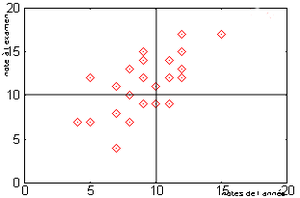
Nuage de points. Image personnelle créée avec gnuplot et gimp. Domaine public
Une représentation graphique de données ou visualisation de données est un résumé visuel des données. Elle permet en un seul coup d'œil d'en saisir la tendance générale. Un des pionniers de l'usage moderne de la représentation graphique, semble avoir été Charles Joseph Minard, professeur puis super-intendant de l'École des ponts et chaussées, célèbre pour ses cartes figuratives et tableaux graphiques illustrant la campagne napoléonienne de Russie.
Il arrive fréquemment que l'on observe conjointement deux caractères statistiques pour déterminer s'il existe une corrélation entre les deux